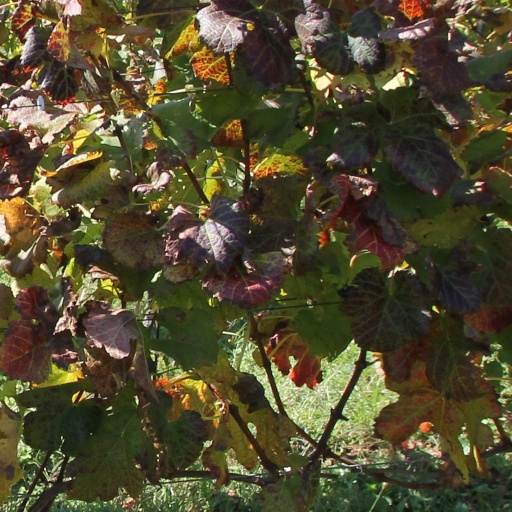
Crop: grape